Blato, Mljet

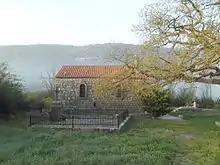
St. Peter and Paul's Church

According to the 2021 census, its population was 31. It had 46 in 2001.